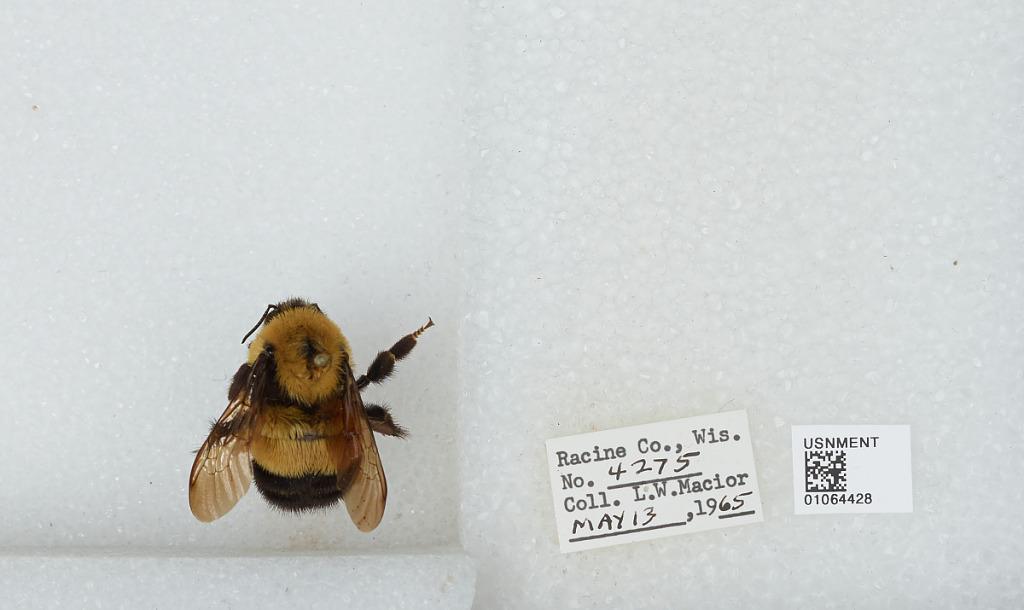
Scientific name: Bombus (Bombus) affinis Cresson
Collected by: L. Macior
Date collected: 1965-5-13
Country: United States
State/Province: Wisconsin
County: Racine
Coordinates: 42.78, -87.76